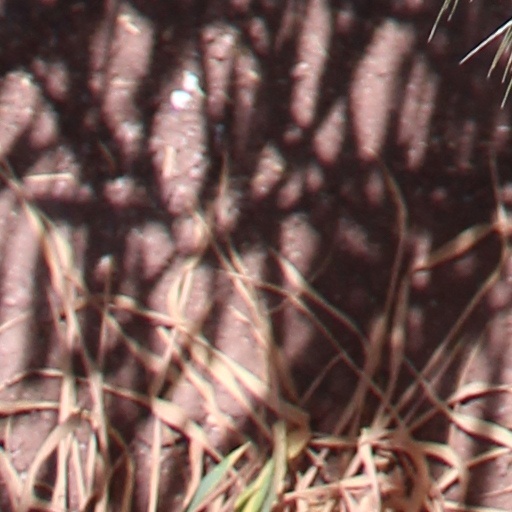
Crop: wheat